John Demers

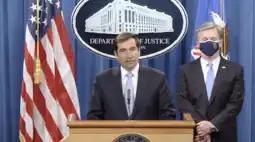
Demers in the DOJ press room announcing the charges against Chinese agents

In November 2018, the U.S. Department of Justice launched the "China Initiative." The program aimed to counter Chinese espionage and intelligence activities in the U.S. Attorney General Jeff Sessions selected Demers to lead the initiative.